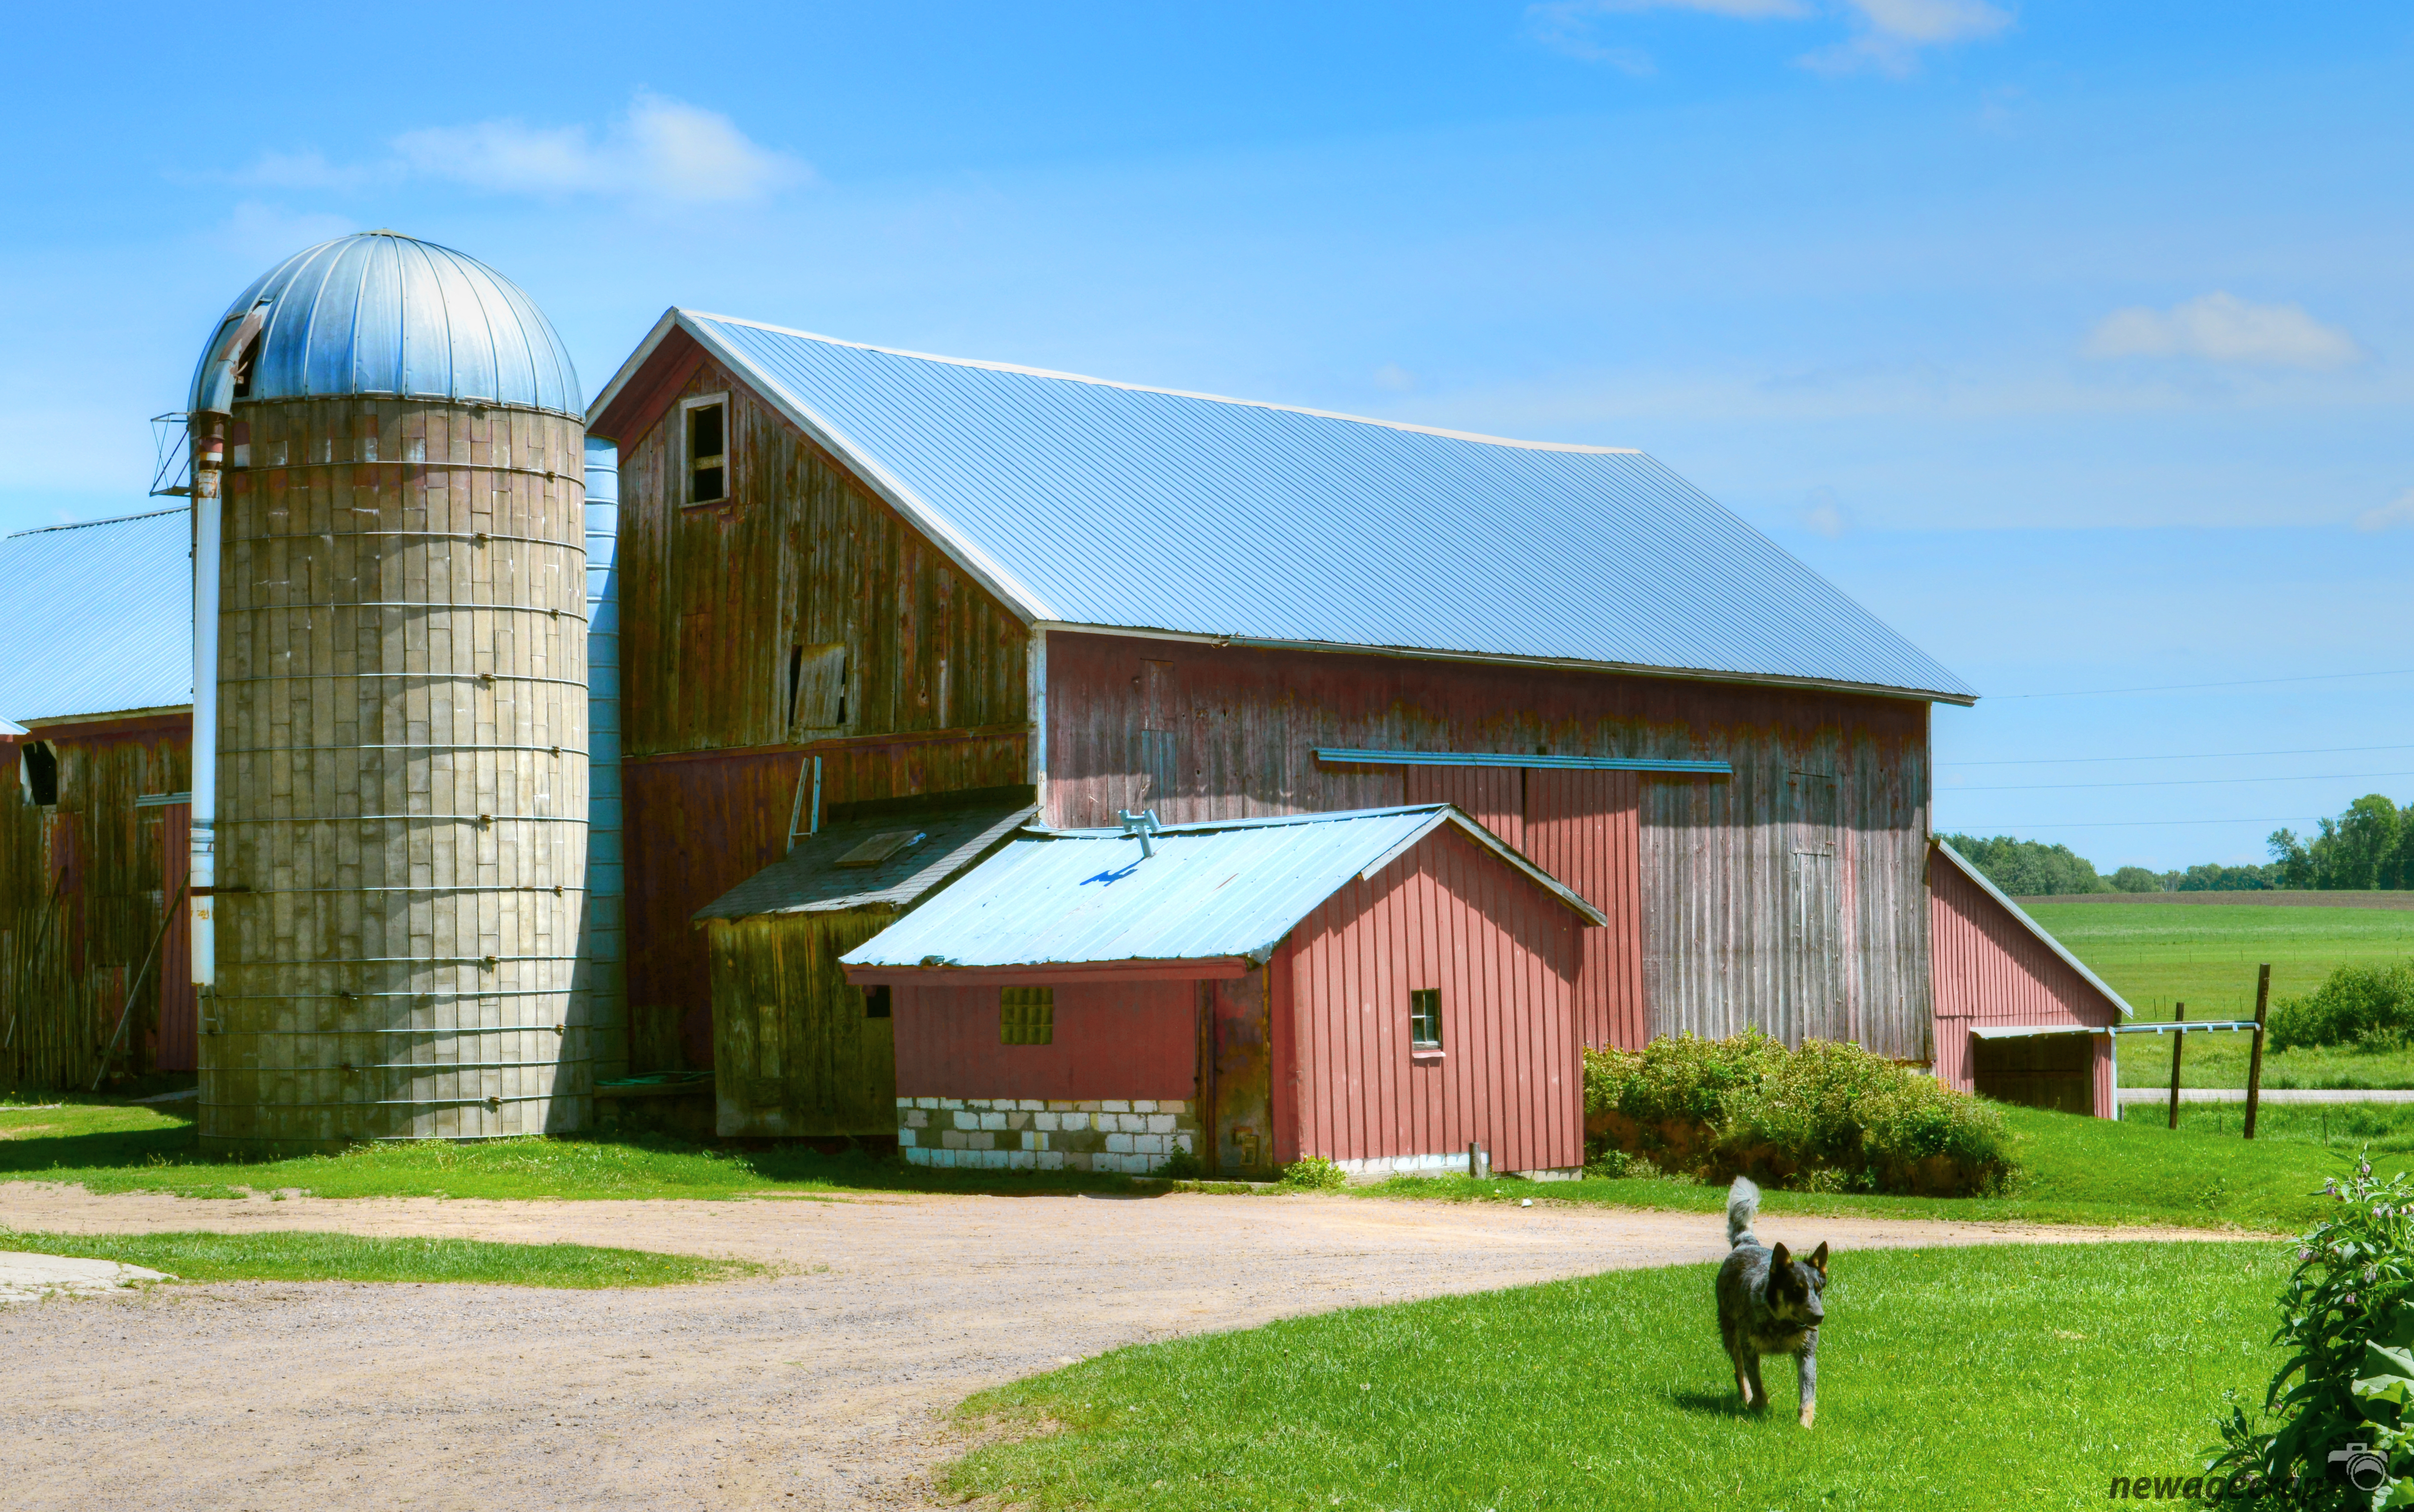
rustic, rural, cool image, senic, cool photo, i, clarkcounty, nikond3200, centralwisconsin, newagecrapphotography, wisconsinbarn, wisconsinbarns, wisconsinfarm, wisconsin, clarkcountywisconsin, wisconsinamish, lynnwisconsin, amishbarn, amishfarmer, amishcommunity, yorkwisconsin